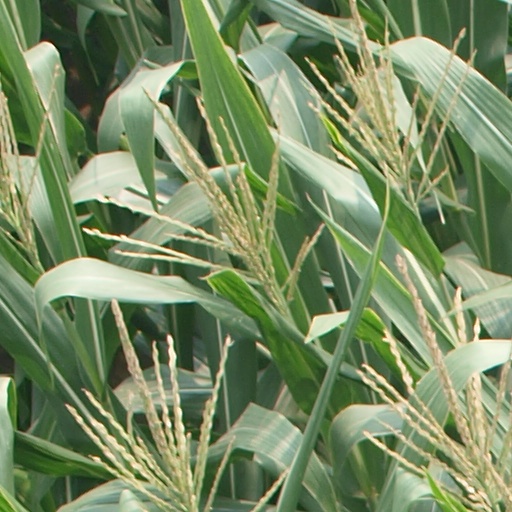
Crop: maize; corn